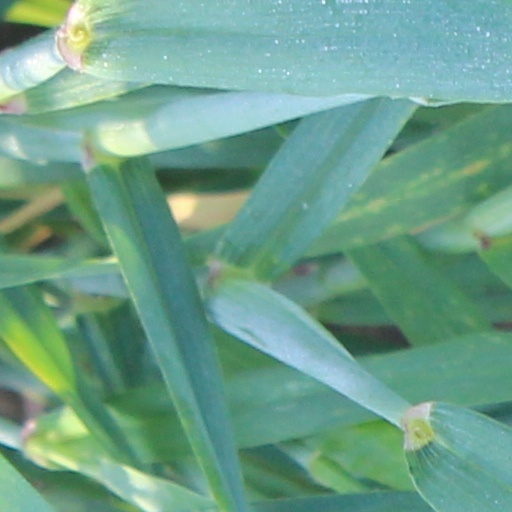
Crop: wheat